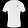
Label: T - shirt / top